Northern Fleet (Iran)

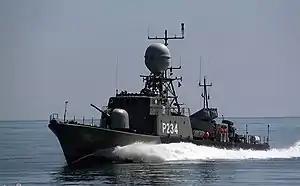

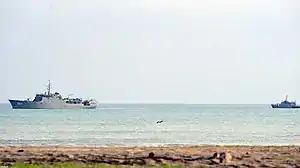

Other notable vessels are in the fleet include an unknown number of general-purpose patrol craft, and reportedly three surviving "Sewart"-class inshore patrol crafts (out of the nine acquired from the United States Coast Guard in 1953) namely "Mahnavi Hamraz", "Mahnavi Taheri" and "Mahnavi Vahedi". As of 2010, Iran was estimated to operate some 90 vessels, including auxiliary and small-sized units.